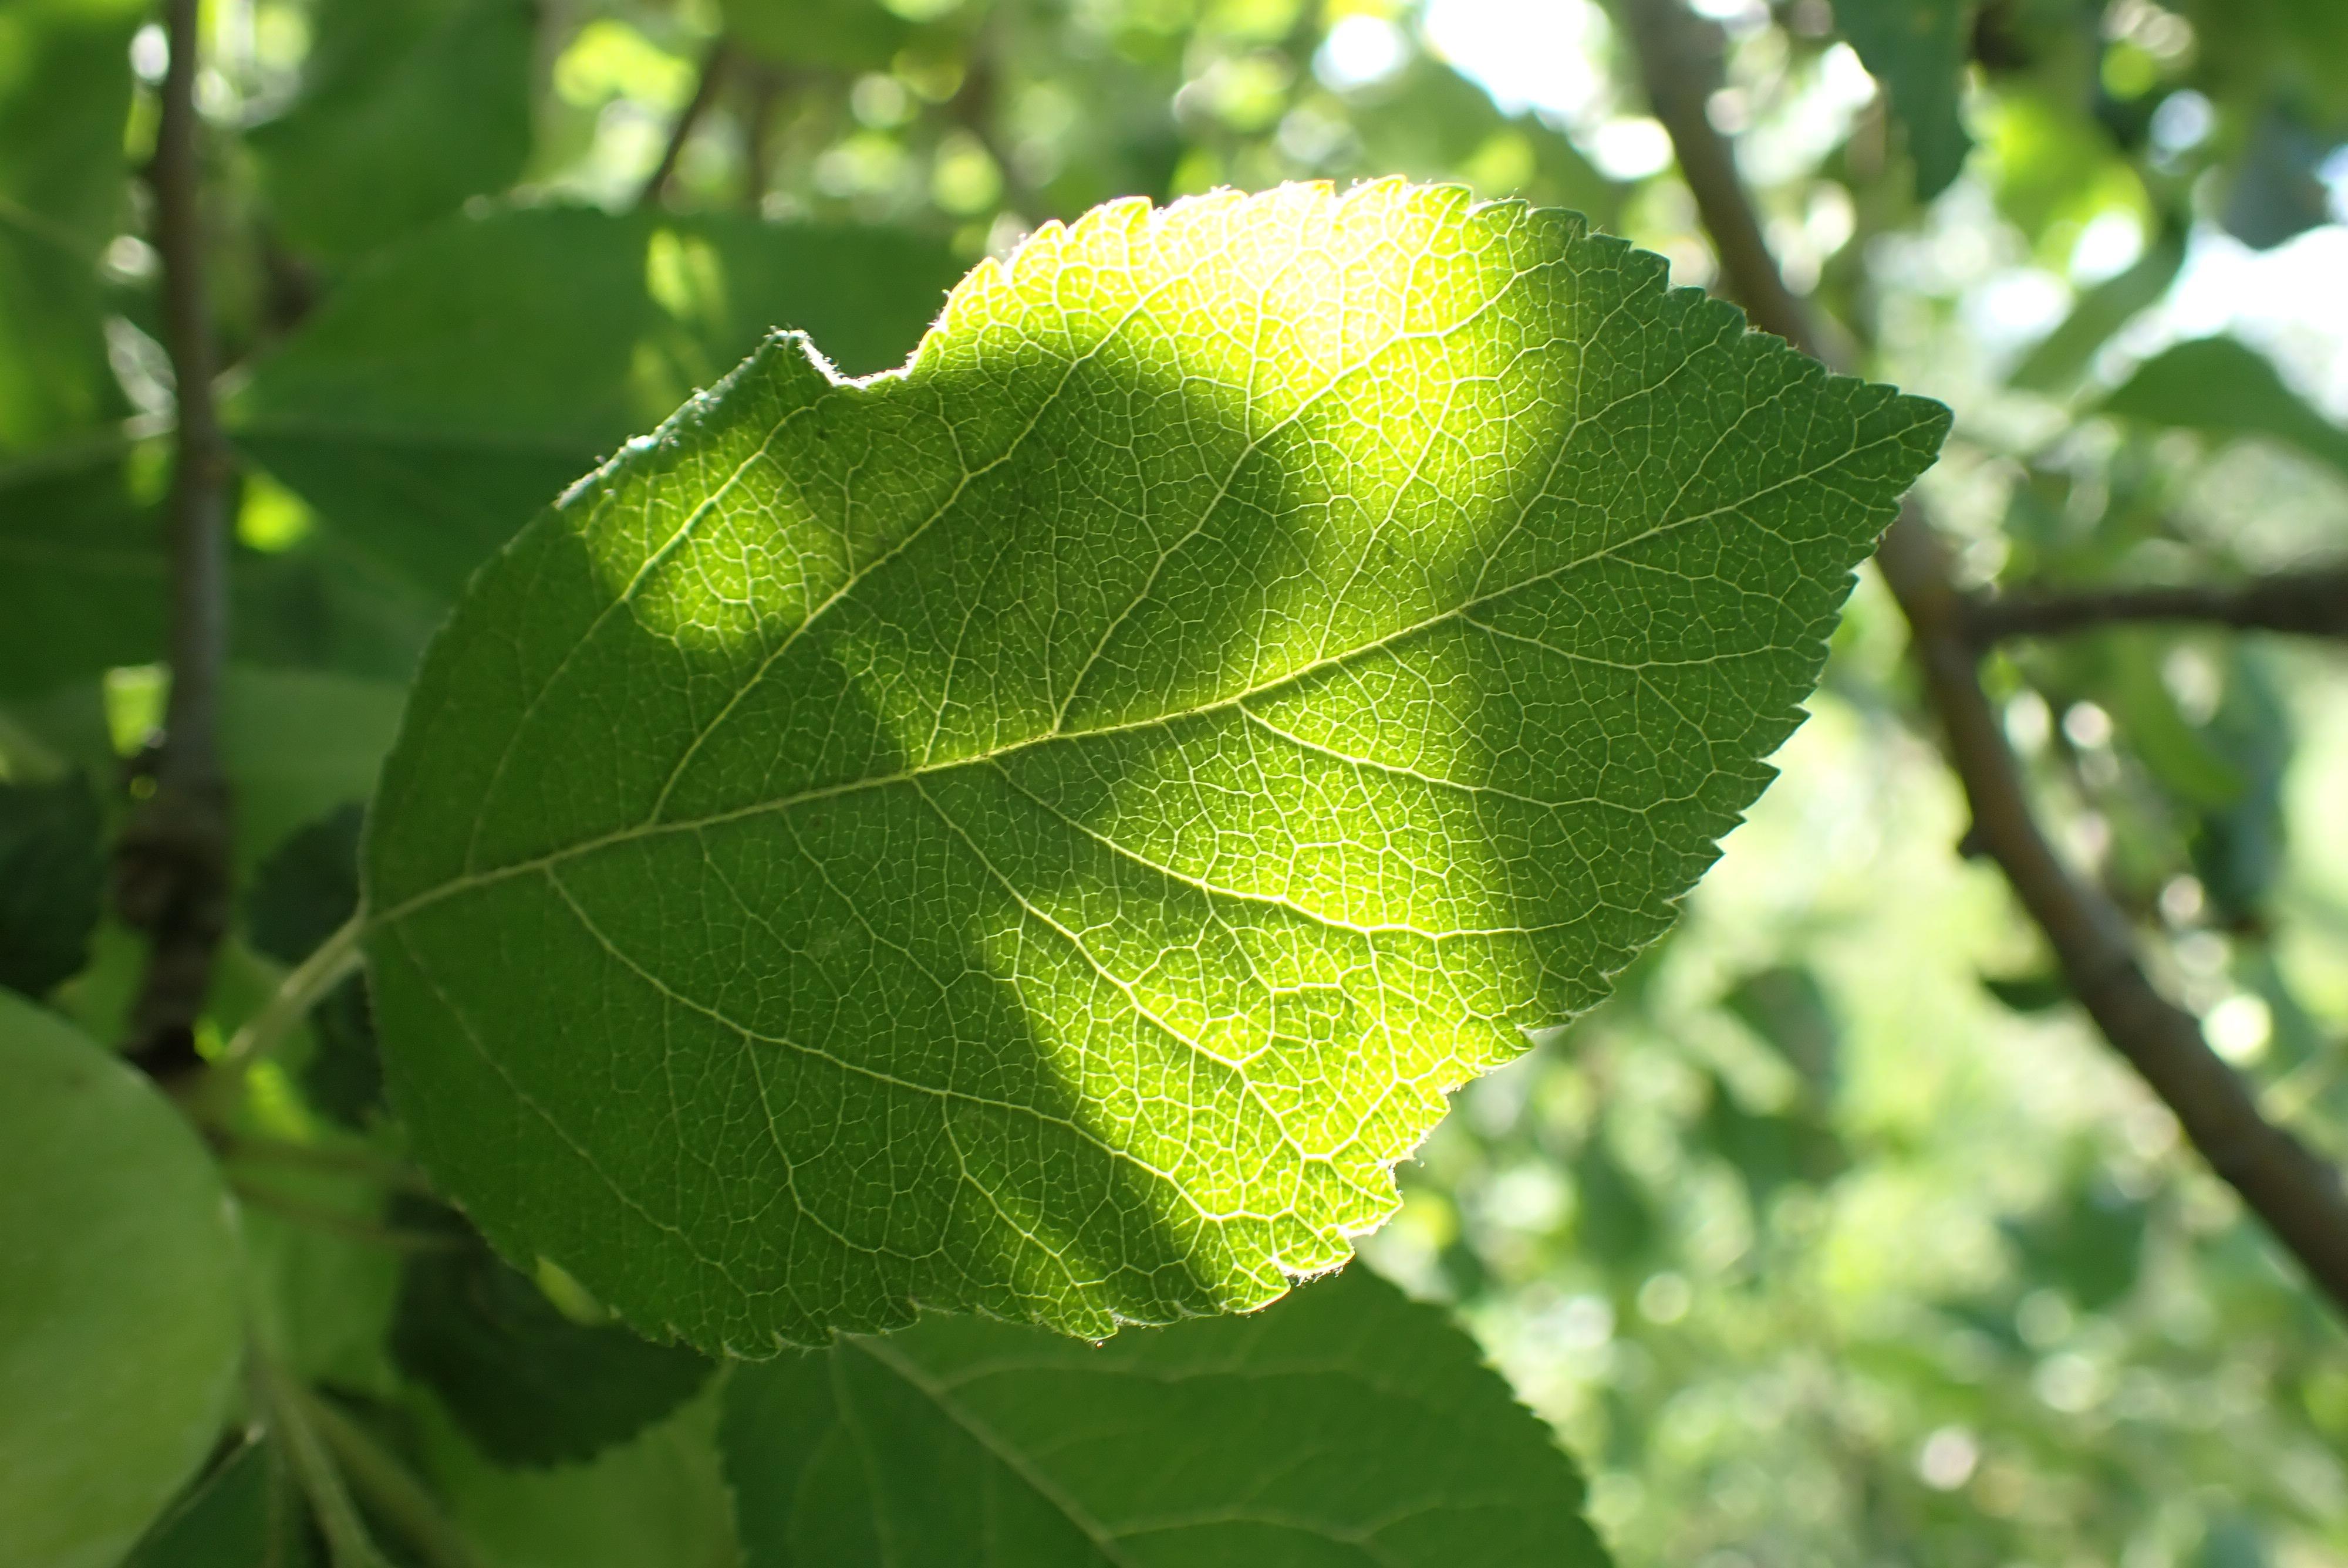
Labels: healthy